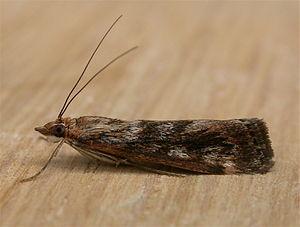
Achyra affinitalis est une espèce d'insectes de l'ordre des lépidoptères, anciennement de la famille des pyralidés, maintenant placé dans les crambidés. Ses larves attaquent les cultures de tournesol, de luzerne, de lin, de coton et de sorgho.Dans la nature, il vit sur les Atriplex.